Mayfair House

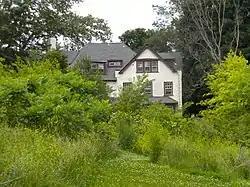
Empty lot with Connie Mack's house behind it

The Mayfair House was a historic 14 story apartment building completed in 1925 and located at 401 West Johnson Street in the West Mount Airy neighborhood of Philadelphia, Pennsylvania, on Lincoln Drive between Johnson and Cliveden Streets. It was considered "one of the city's most original and distinctive landmarks, a major architectural work."